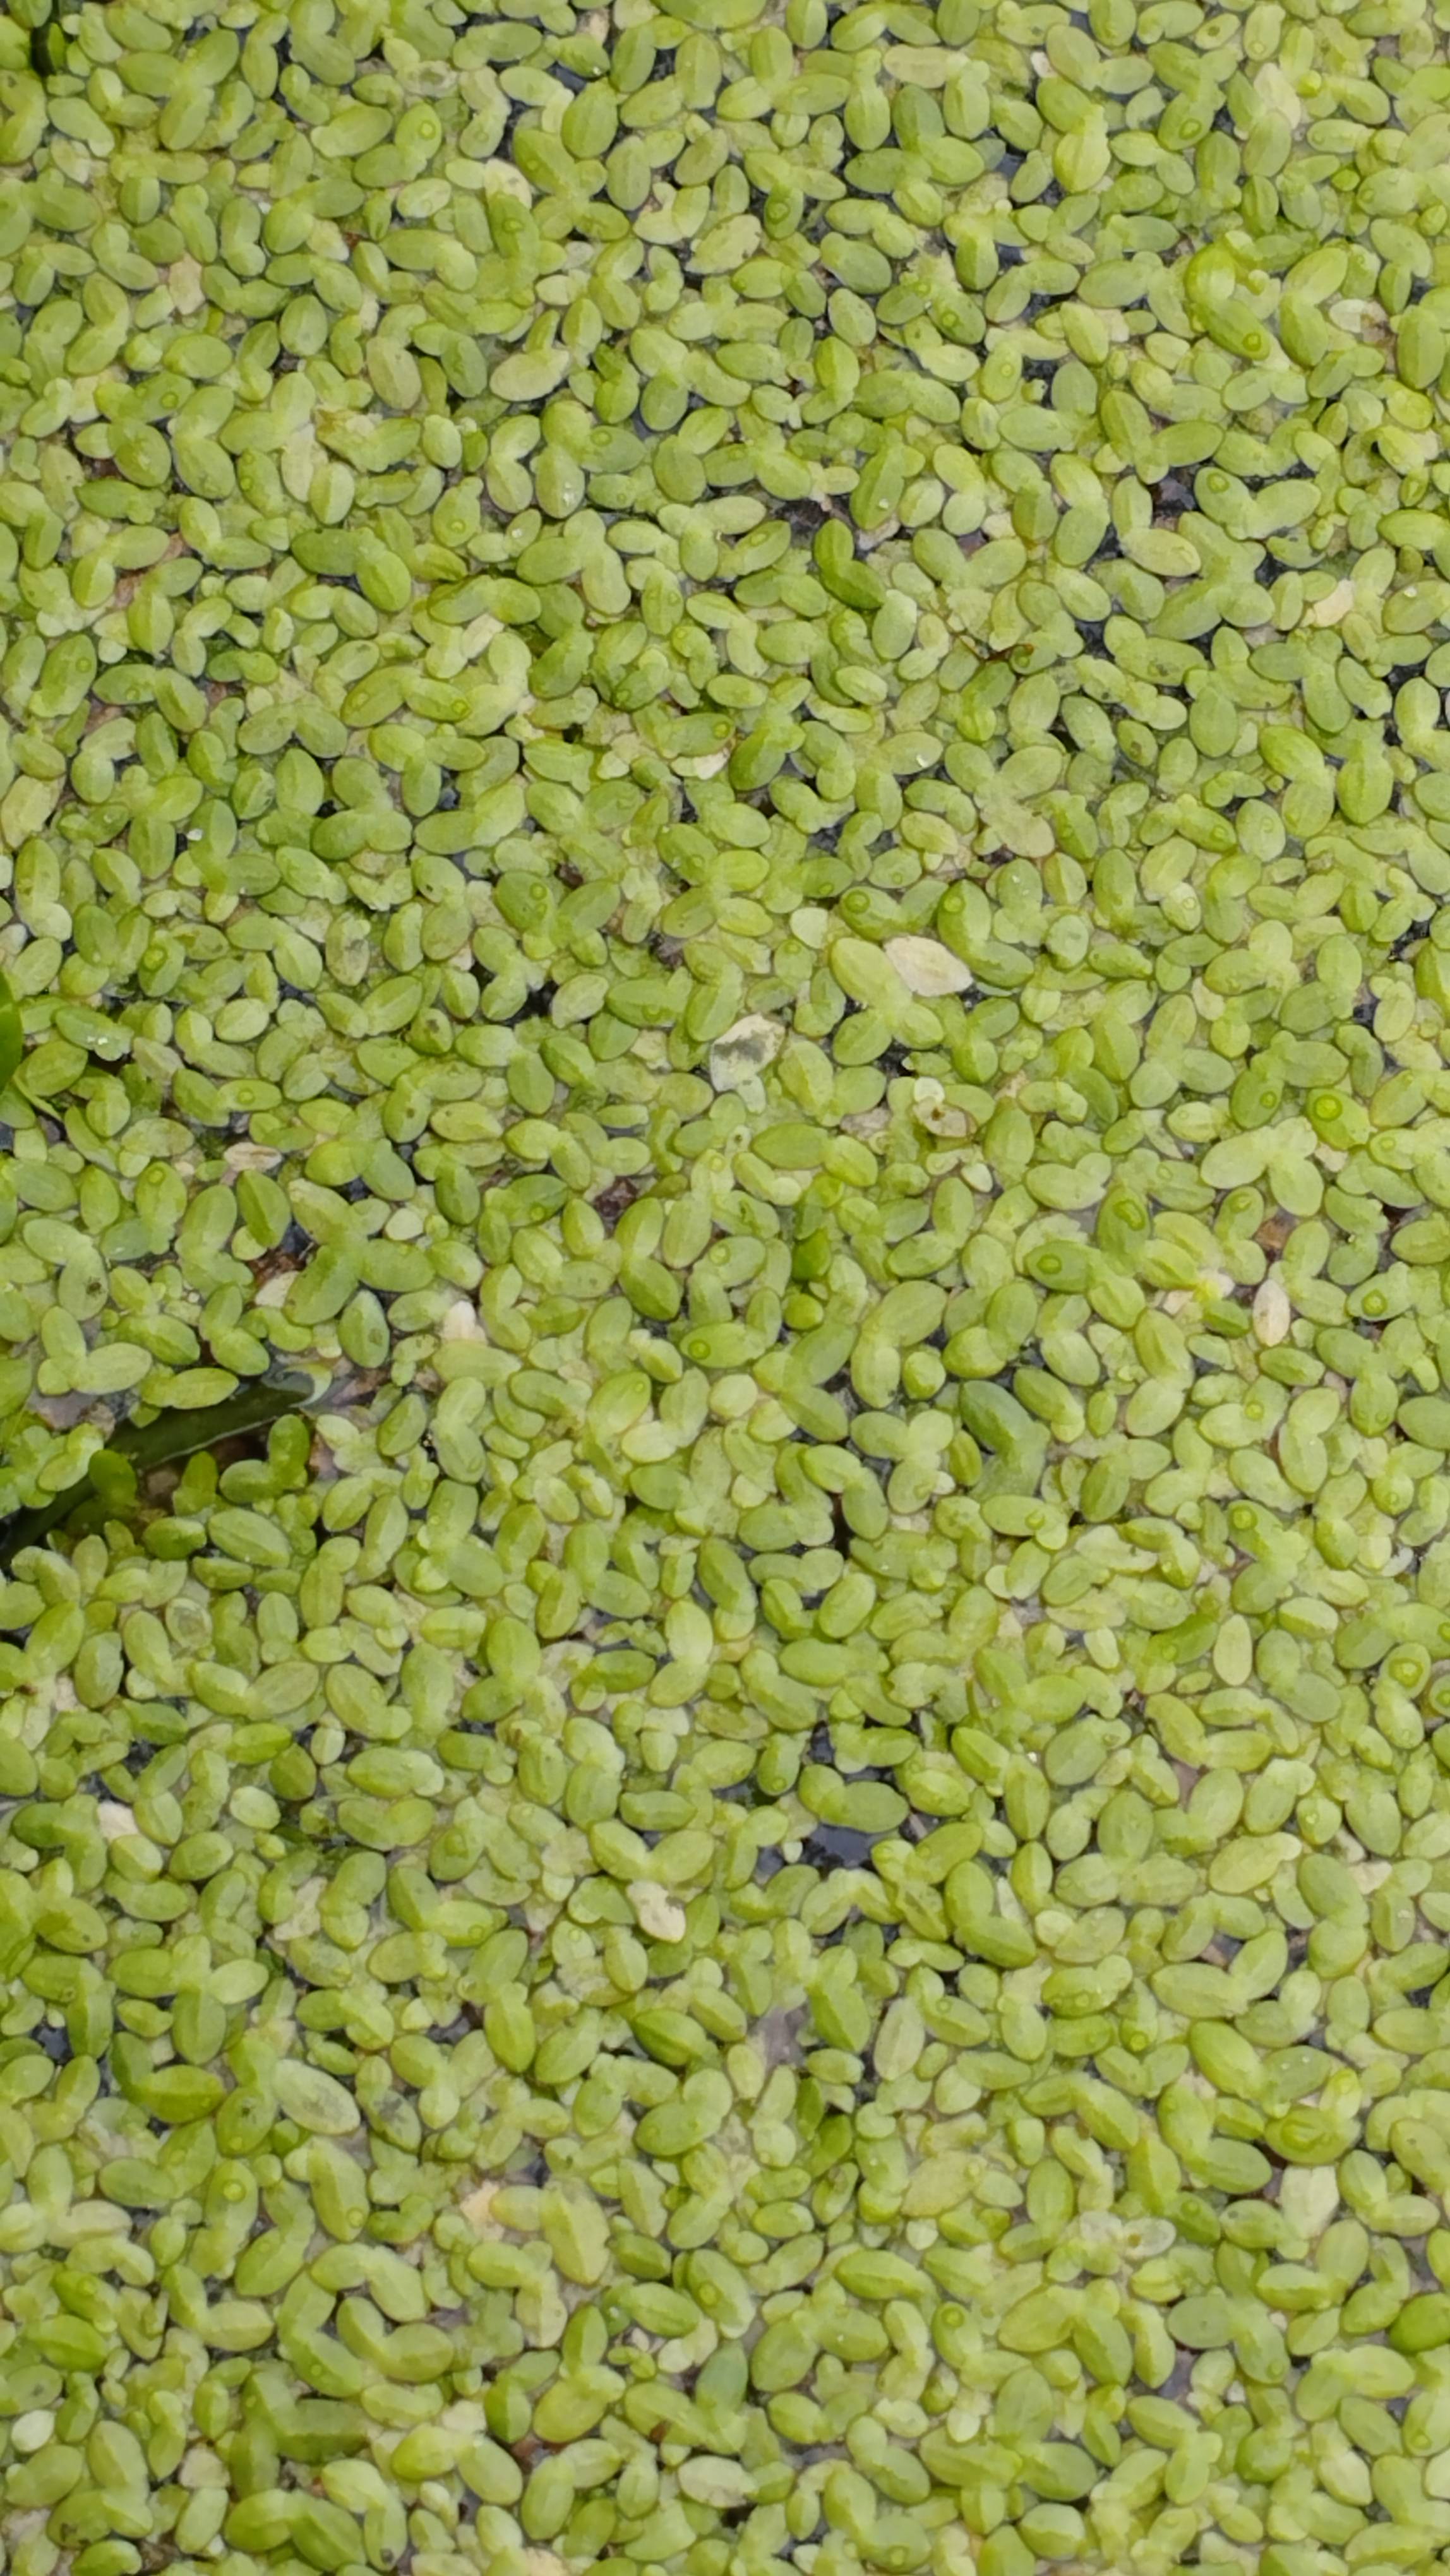
Species: Common Duckweeds (Lemna minor)